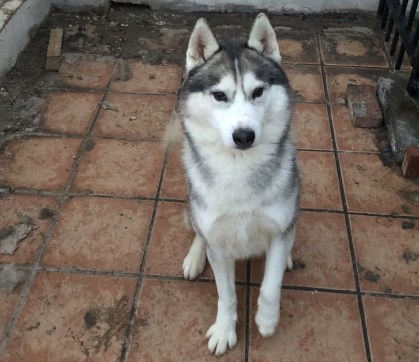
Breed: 1160-n000003-Siberian_husky